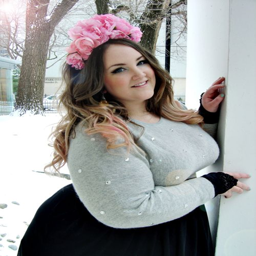
hot girl on a cold day !